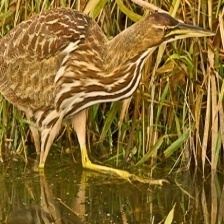
Species: AMERICAN BITTERN
Scientific name: BOTAURUS LENTIGINOSUS